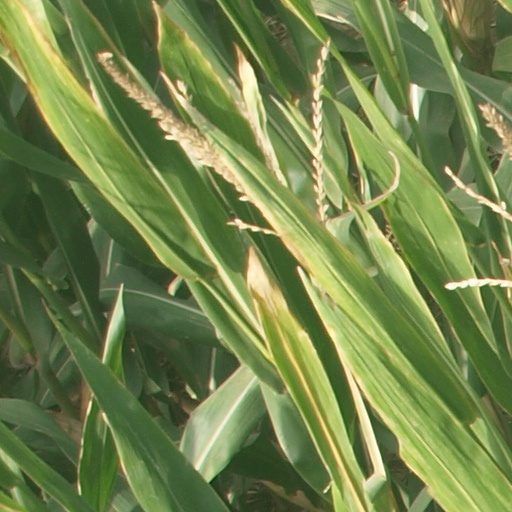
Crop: maize; corn